Prince Romerson

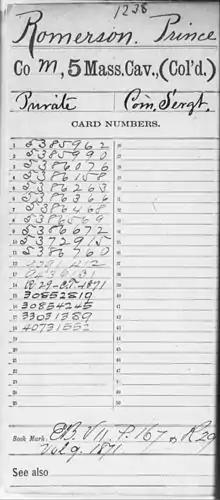
Enlistment card for Prince Romerson

Romerson worked as a barber before his enlistment in 1863. It is thought that he came to the United States as a sailor aboard a merchant or whaling ship in the Pacific; Hawaiian sailors were highly regarded in the 18th- and 19th-century maritime industry and sought out as crew members. Regardless, it is known that Romerson was living in New York prior to joining the Navy. Probably helped by his experience at sea, he enlisted on January 22, 1863, as a landsman in the Union Navy. He served on and as part of the Blockading Squadrons, responsible for maintaining the blockade of the ports of the Confederate States.